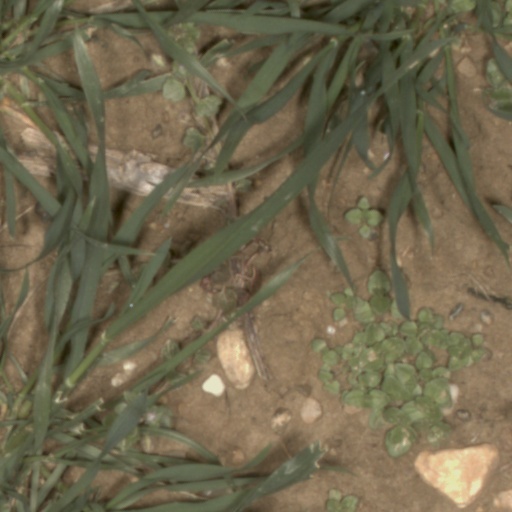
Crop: wheat